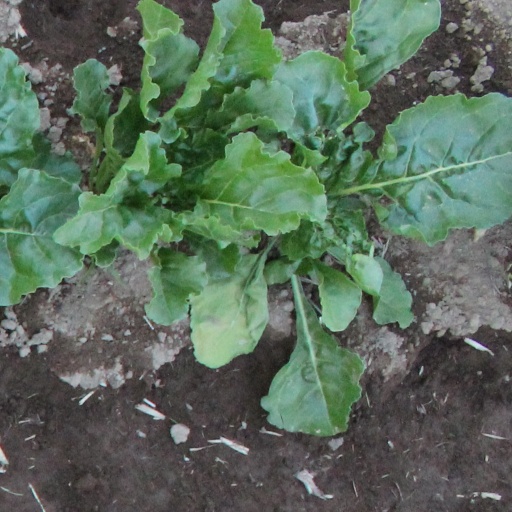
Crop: sugar beet